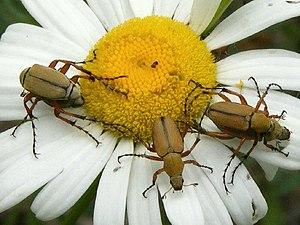
Macrodactylus subspinosus (Scarabée du rosier)
Le Scarabée du rosier en anglais : Rose chafer, est une espèce d'insectes coléoptères de la famille des Scarabaeidae, de la sous-famille des Melolonthinae qui se rencontre depuis le Centre jusqu'à l'Est de l'Amérique du Nord. C'est un insecte phytophage qui vit dans les champs, les lisières, les jardins et les roseraies. Il peut atteindre 10 mm de long.